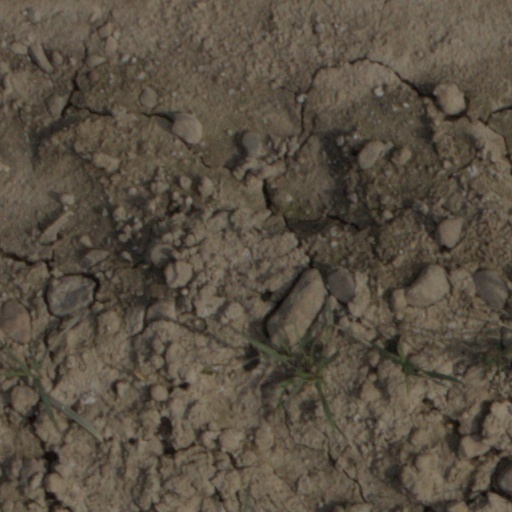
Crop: wheat